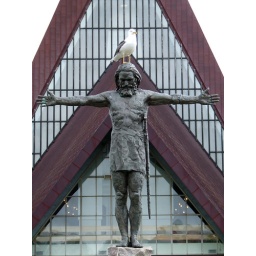
In front of the (unusual-looking) church near our house